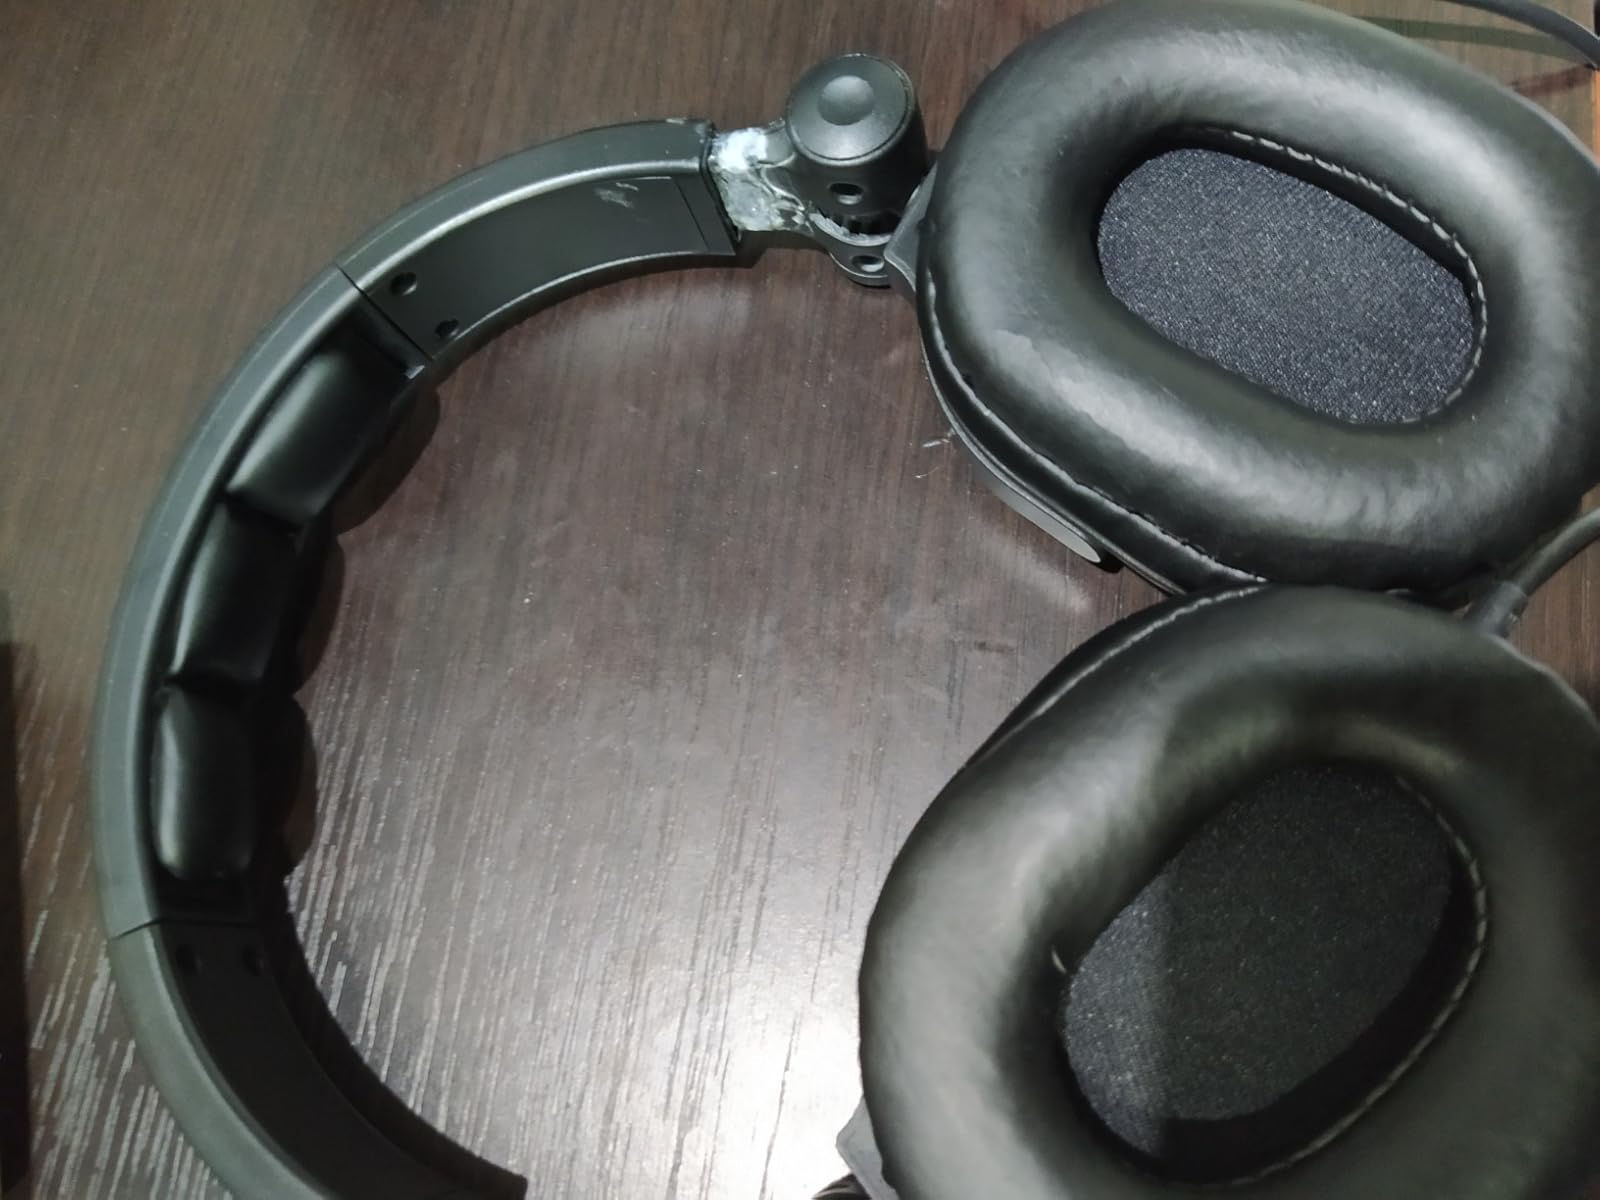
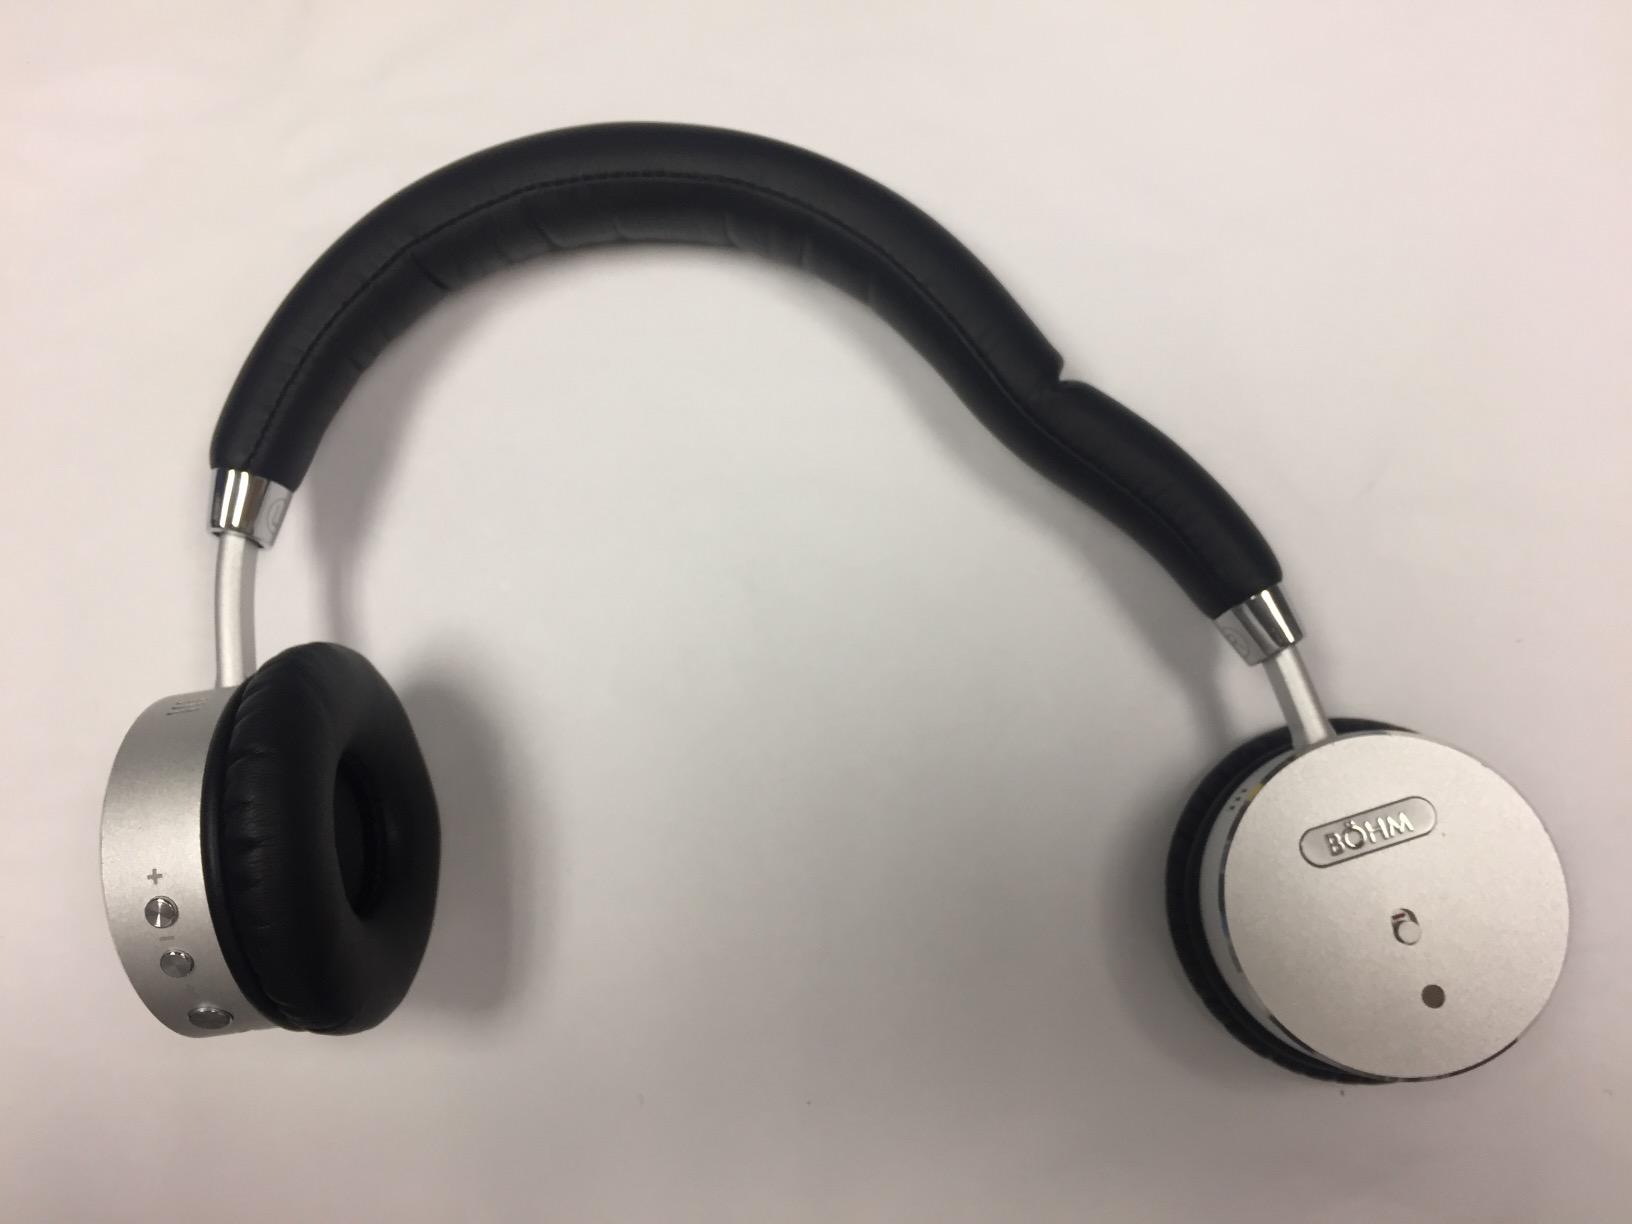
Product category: headphones
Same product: no